WGAR-FM

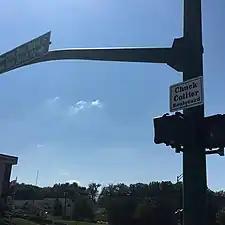
Ceremonial sign for "Chuck Collier Boulevard" in Independence, formerly the location of WGAR-FM's studios.

The WGAR Broadcasting Company, a group led by George A. Richards and owner of WGAR, first filed paperwork on January 17, 1944, to establish an FM adjunct at but due to the number of applicants exceeding the number of available channels, WGAR's application was put through a competitive hearing in April 1946. The Federal Communications Commission (FCC) decided in WGAR's favor that June, but the commission's proposed power output and height above average terrain (HAAT) was significantly less than what the station had requested, thus putting the application through another set of oral arguments. Richards died on May 28, 1951, during a prolonged legal fight to keep his station licenses; widow Frances S. Richards was bequeathed the radio station group and sold WGAR to Peoples Broadcasting Corp. for $1.75 million (equivalent to $ in ) on December 4, 1953.